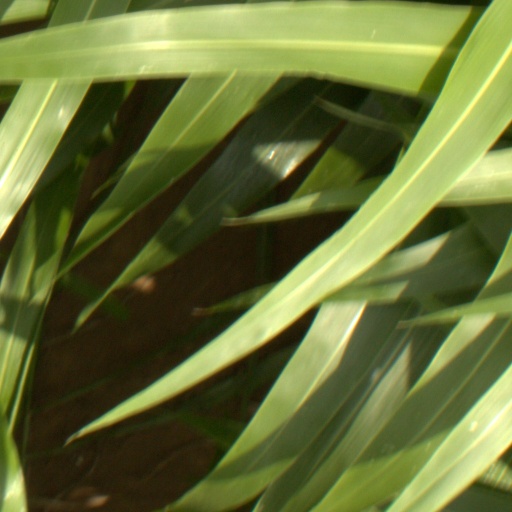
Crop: sorghum